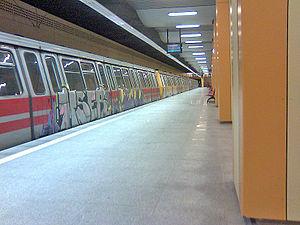
Quai et desserte de la station.
Anghel Saligny est une station de métro roumaine de la ligne M3 du métro de Bucarest. Elle est située boulevard Theodor Pallady, dans le secteur 3, de la ville de Bucarest.